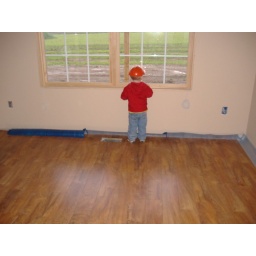
Brandon standing on the new floor in the office looking out the window